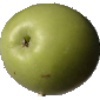
Label: apple_granny_smith